Pío Pico

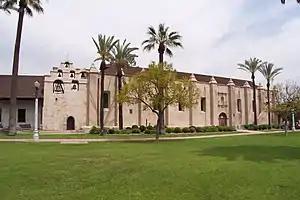
Mission San Gabriel Arcángel, where Pico was born

Pío de Jesús Pico IV was born at Mission San Gabriel Arcángel on May 5, 1801, to José María Pico and his wife María Eustaquia Gutiérrez, with the aid of midwife Eulalia Pérez de Guillén Mariné. He was the fourth of his parents' ten children, and their second son. Among his siblings was his younger brother General Andrés Pico, born in 1810.